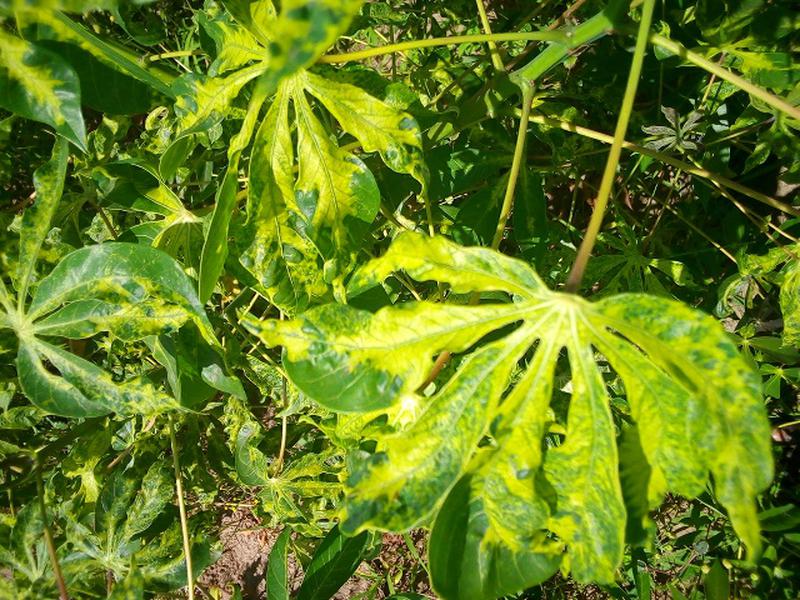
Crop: cassava
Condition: mosaic_disease